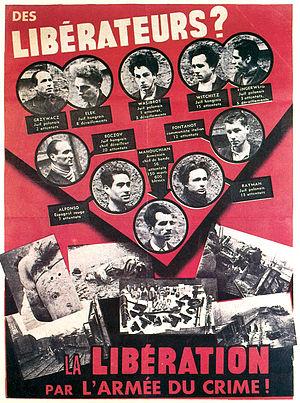
L'Affiche rouge.
Léo Ferré, né le 24 août 1916 à Monaco et mort le 14 juillet 1993 à Castellina in Chianti, est un auteur-compositeur-interprète, pianiste et poète français puis monégasque.